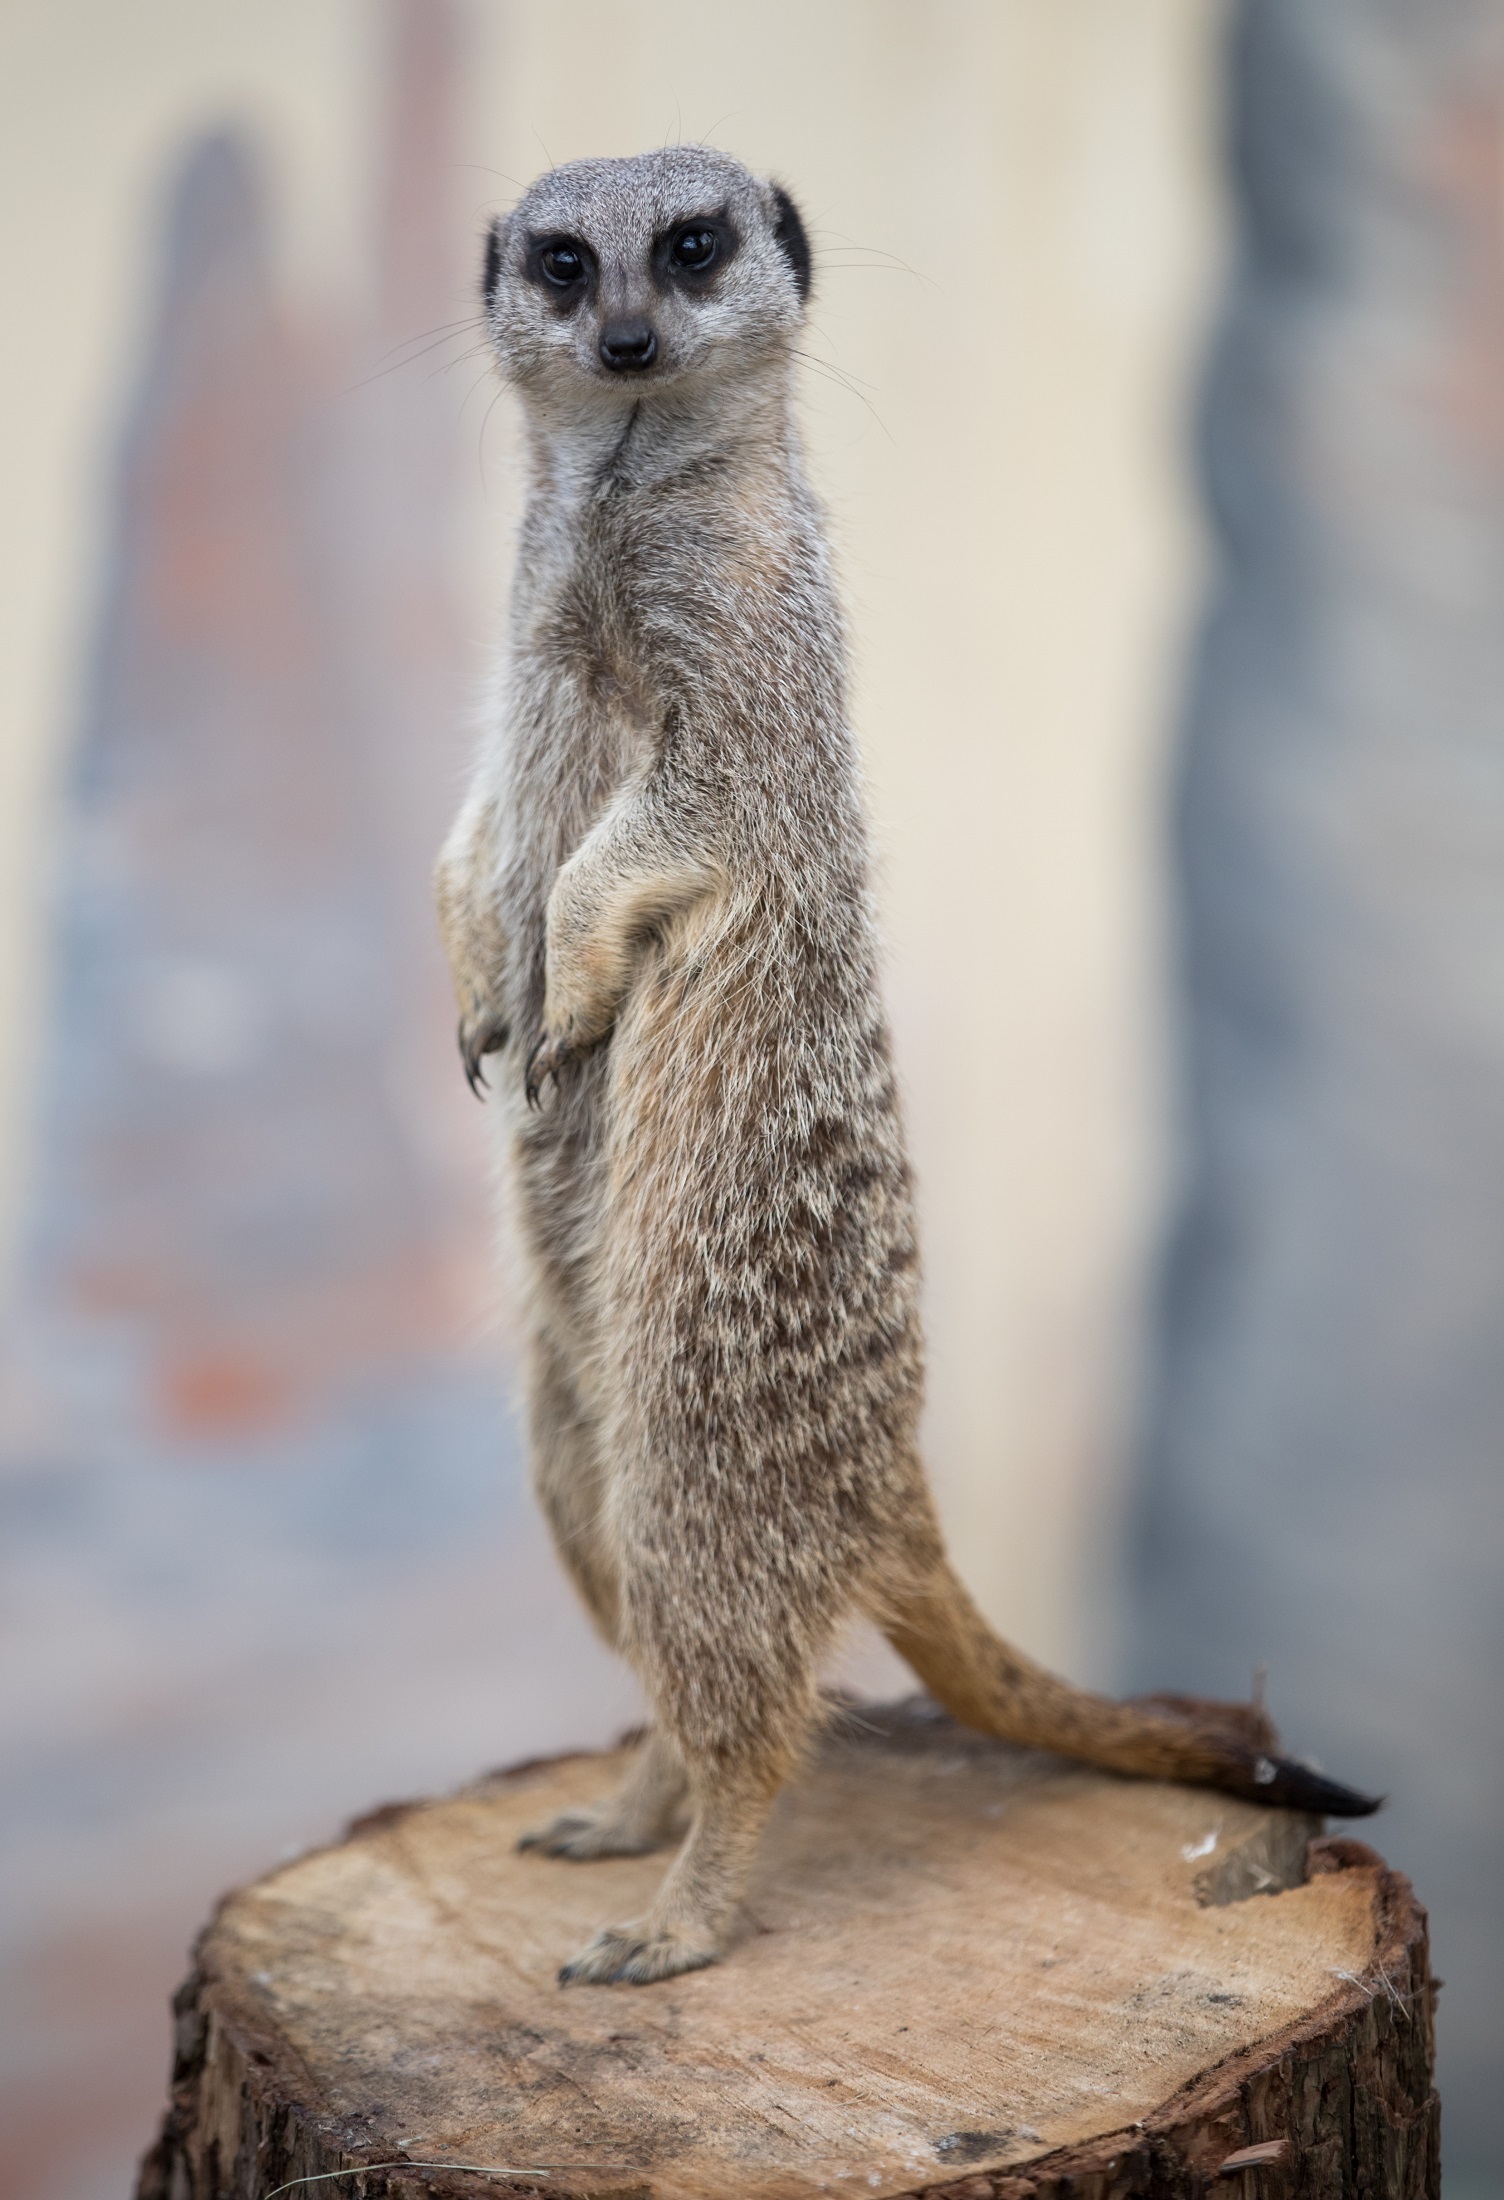
watch, animal, cute, looking, lookout, wildlife, standing, fur, portrait, small, africa, mammal, fauna, upright, whiskers, vertebrate, creature, tree stump, facing, guard, meerkat, mongoose, alert